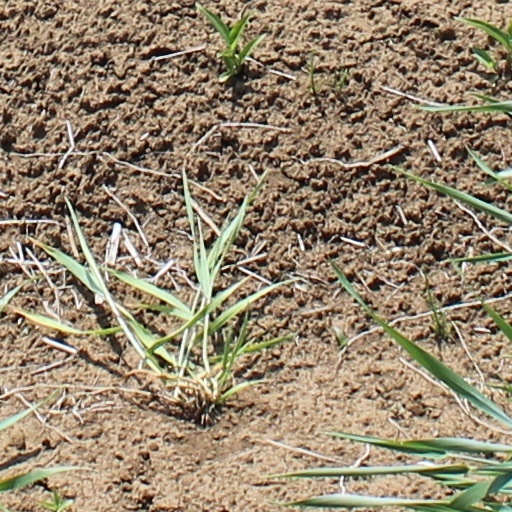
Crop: wheat